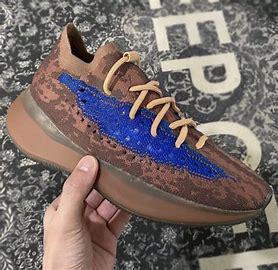
Brand: Adidas
Model: Yeezy Boost 380